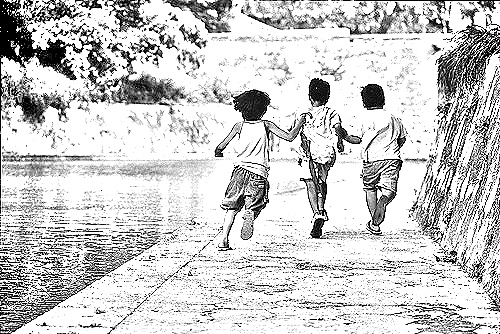
Portrait style: Sketch Portrait